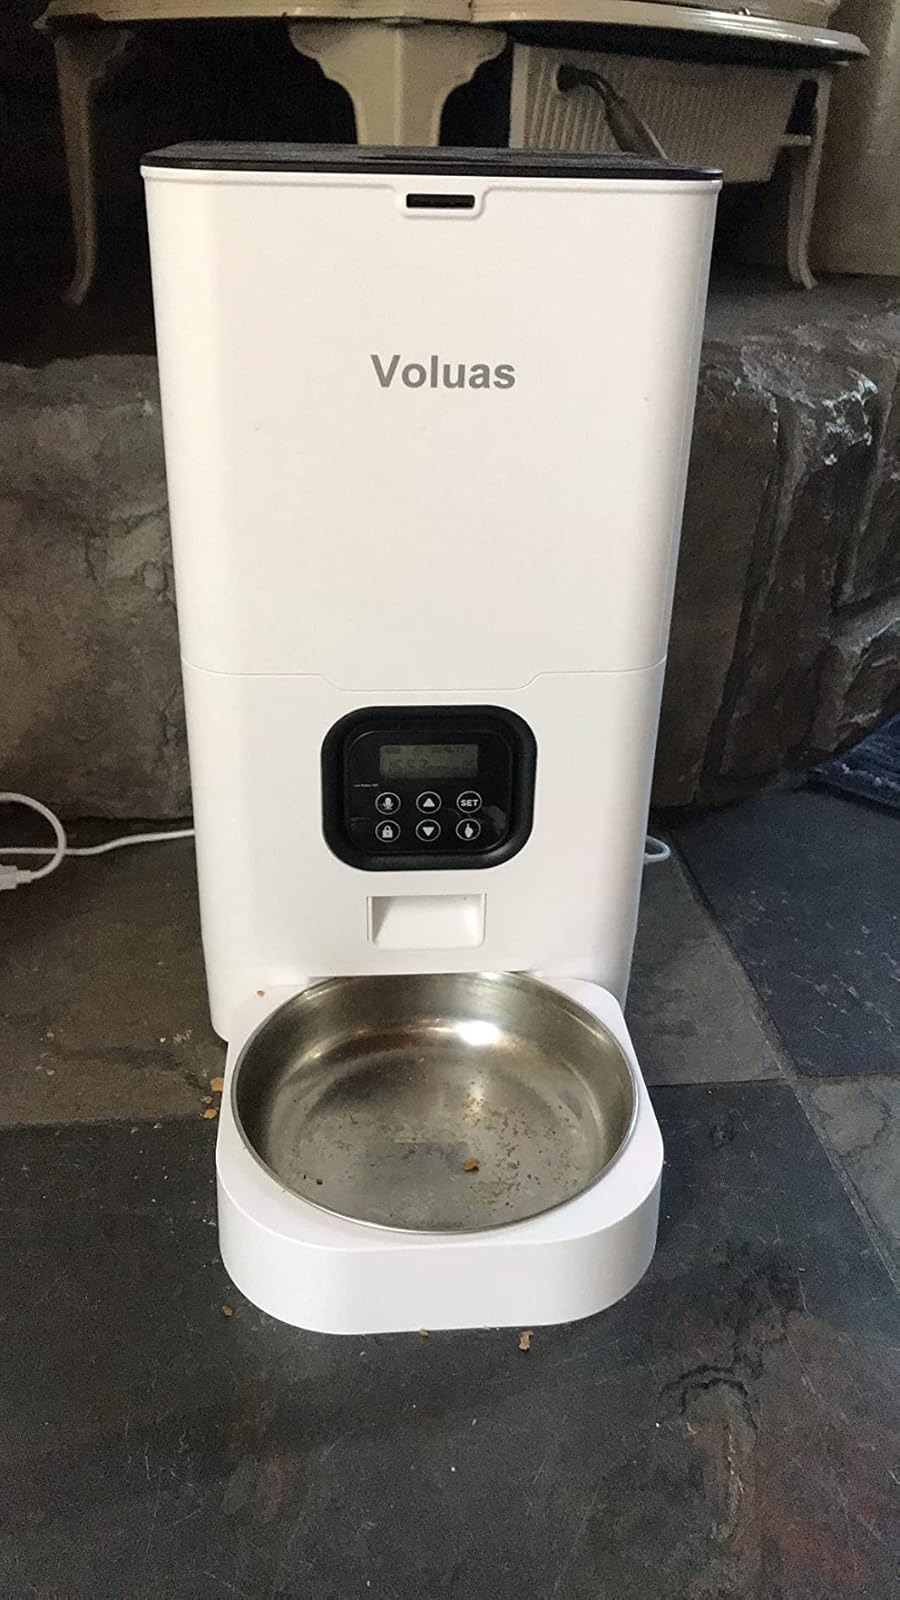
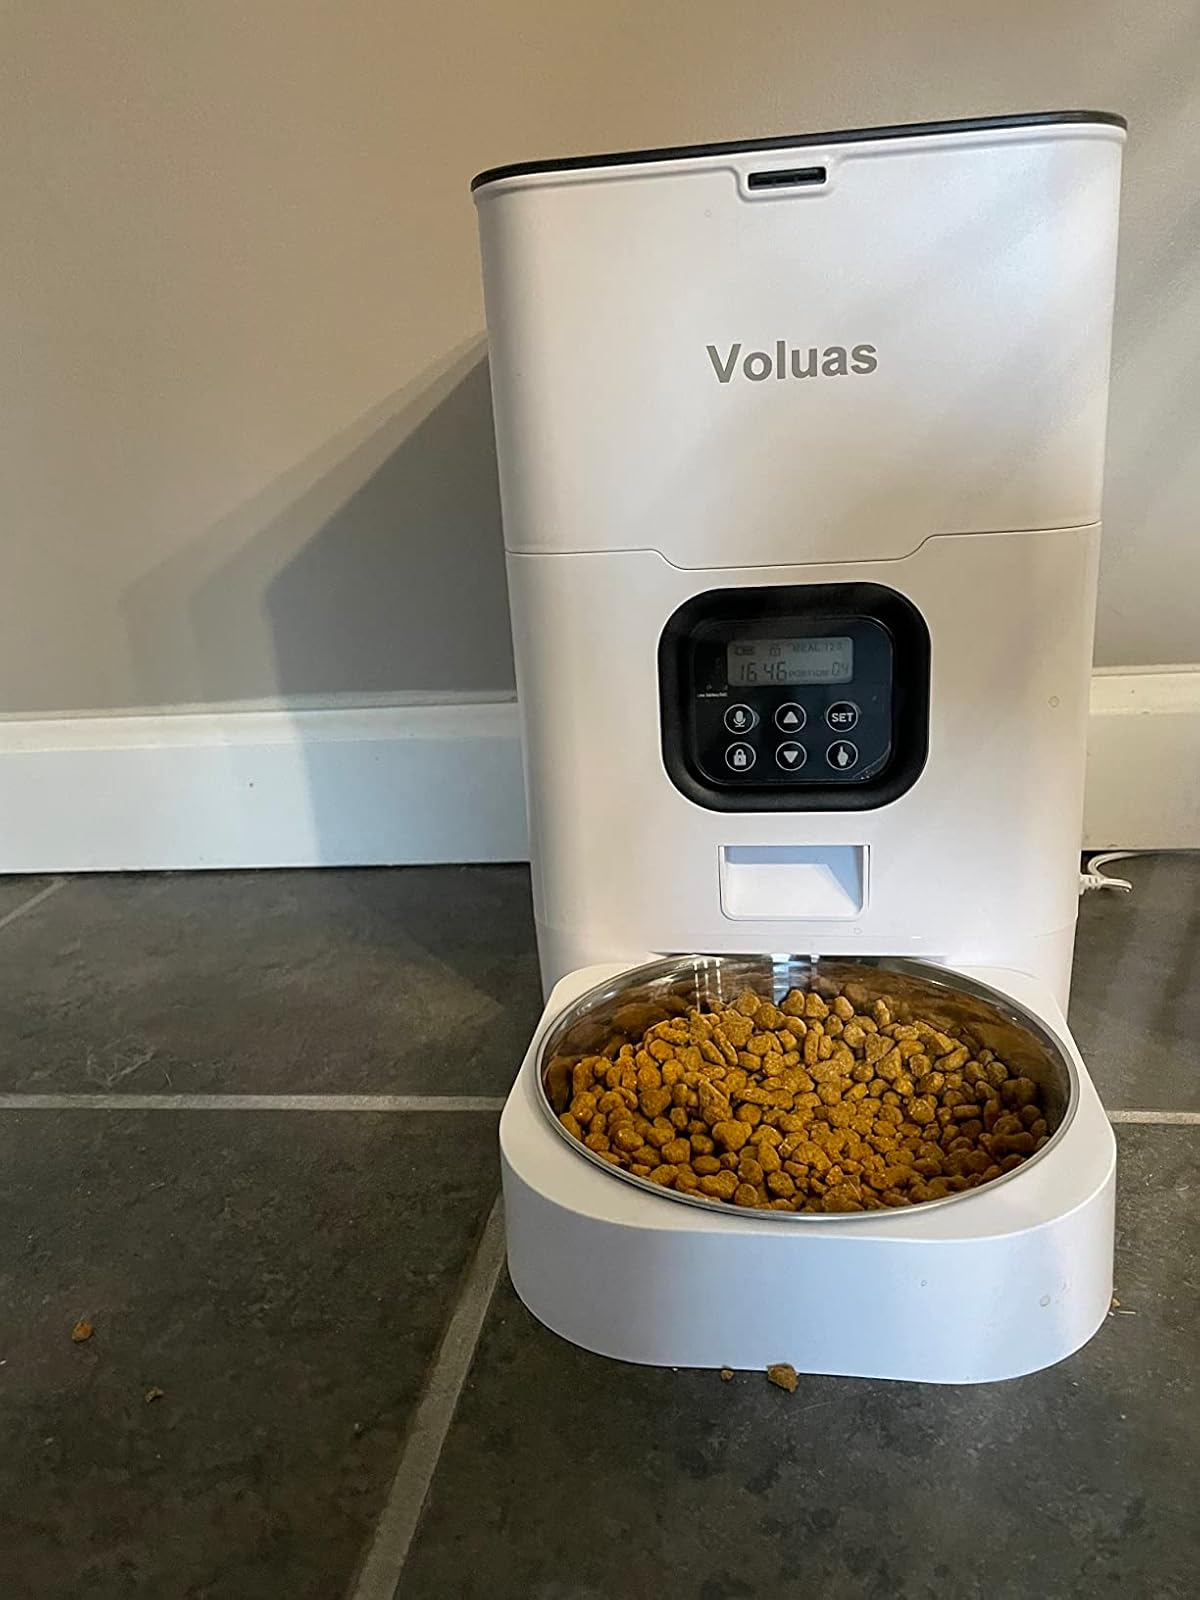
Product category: items_feeder
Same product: yes